Jean Bosco Mwenda

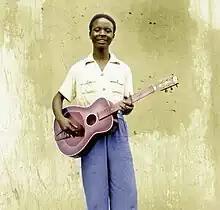
Jean-Bosco Mwenda performing in Katanga, Belgian Congo, in 1952

Jean-Bosco Mwenda (1930 – September 1990) was a Congolese guitarist and musician, and pioneer of Congolese fingerstyle acoustic guitar music. He was popular in the Congo as well as other African countries, particularly in East Africa, and in the late 1950s and early 1960s was briefly based in Nairobi, Kenya, where he had a regular radio show and became a profound influence on a generation of Kenyan guitarists.